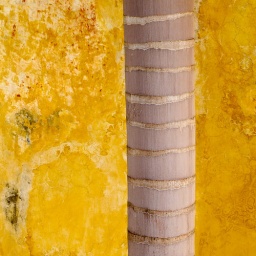
Trunk of a palm tree in the courtyard of the Inquisition building In Cartagena